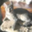
Label: cat